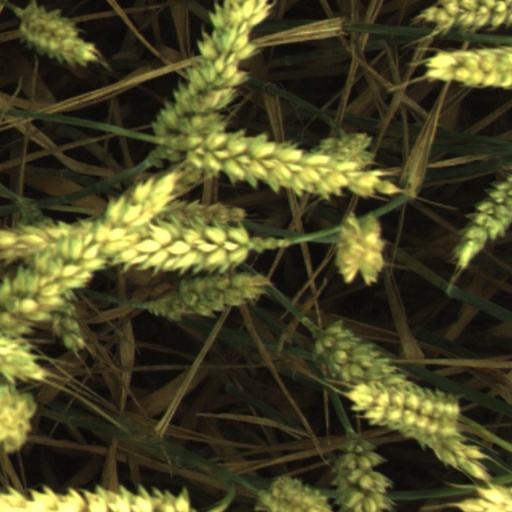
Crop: wheat